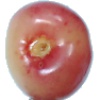
Label: cherry_rainier